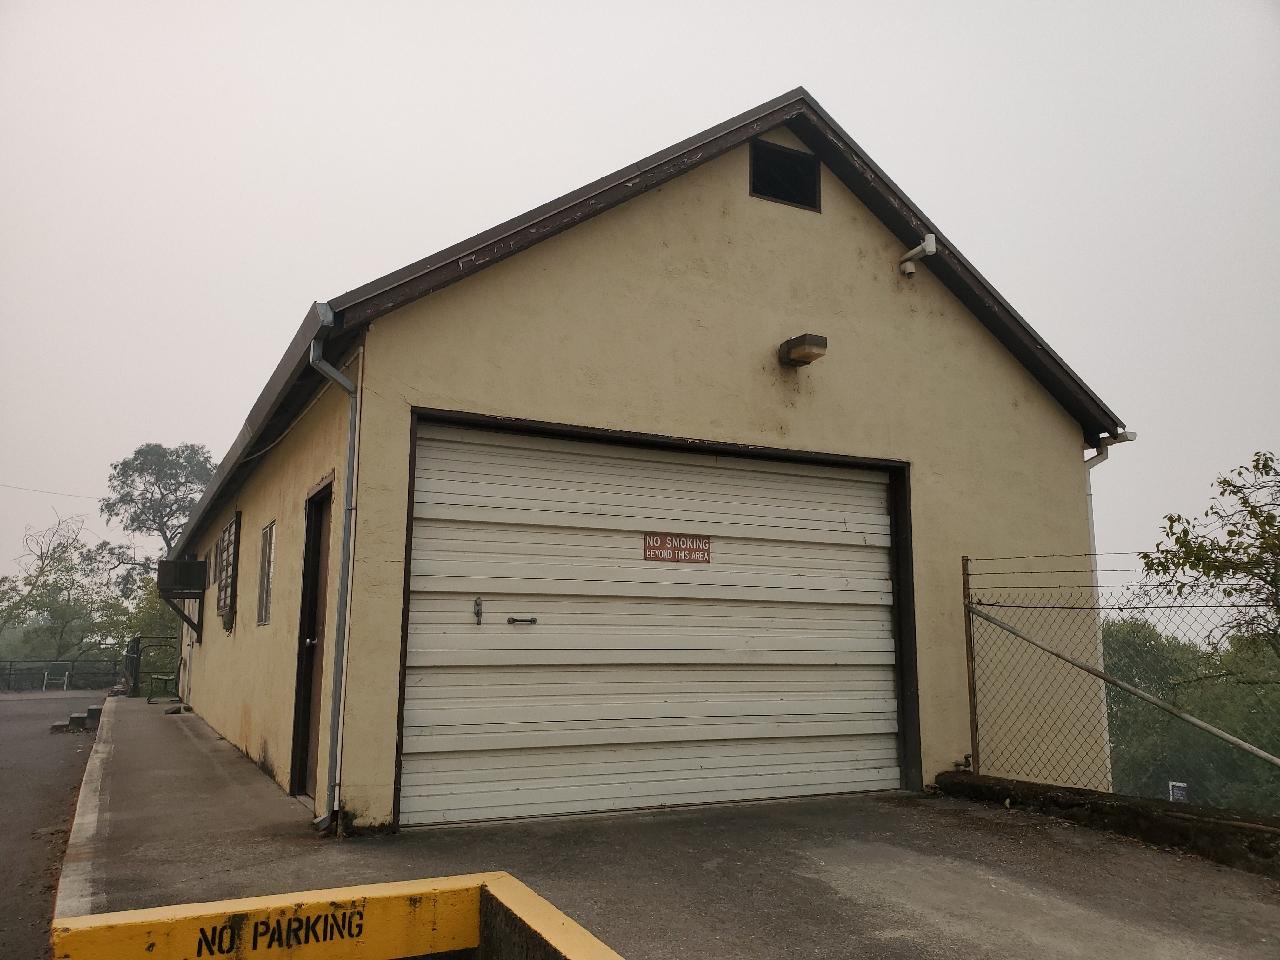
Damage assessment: no_damage